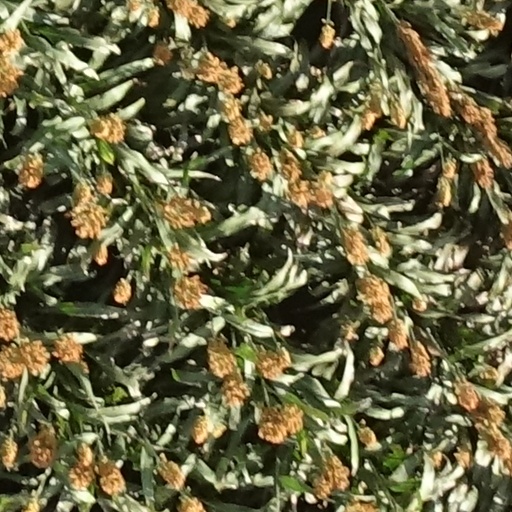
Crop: sorghum